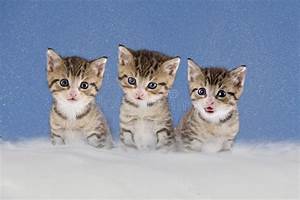
Label: cat